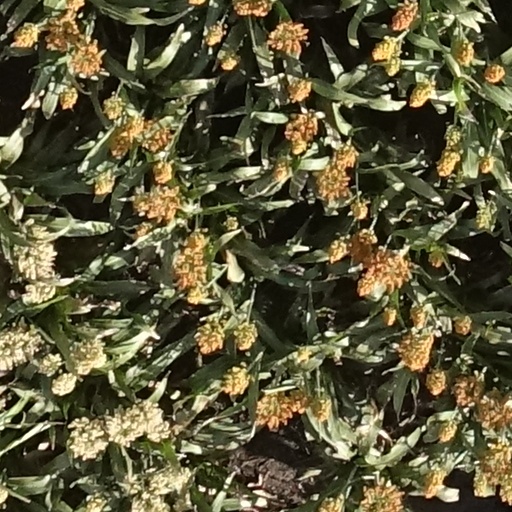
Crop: sorghum